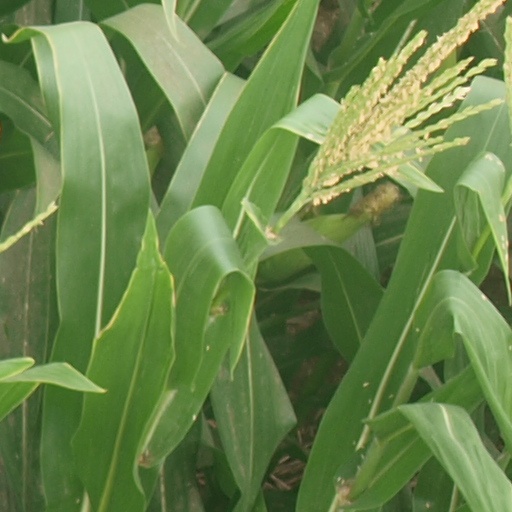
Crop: maize; corn